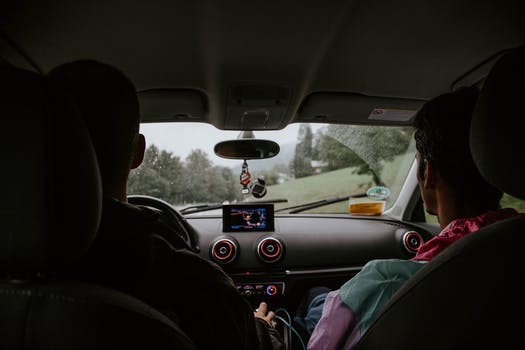
Label: No Watermark